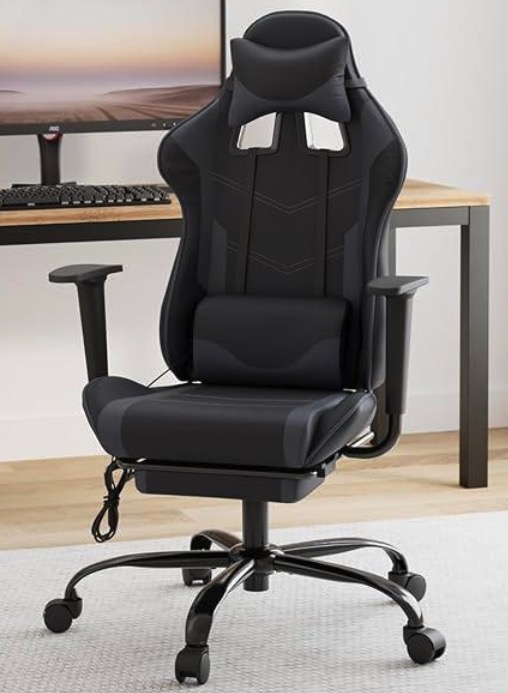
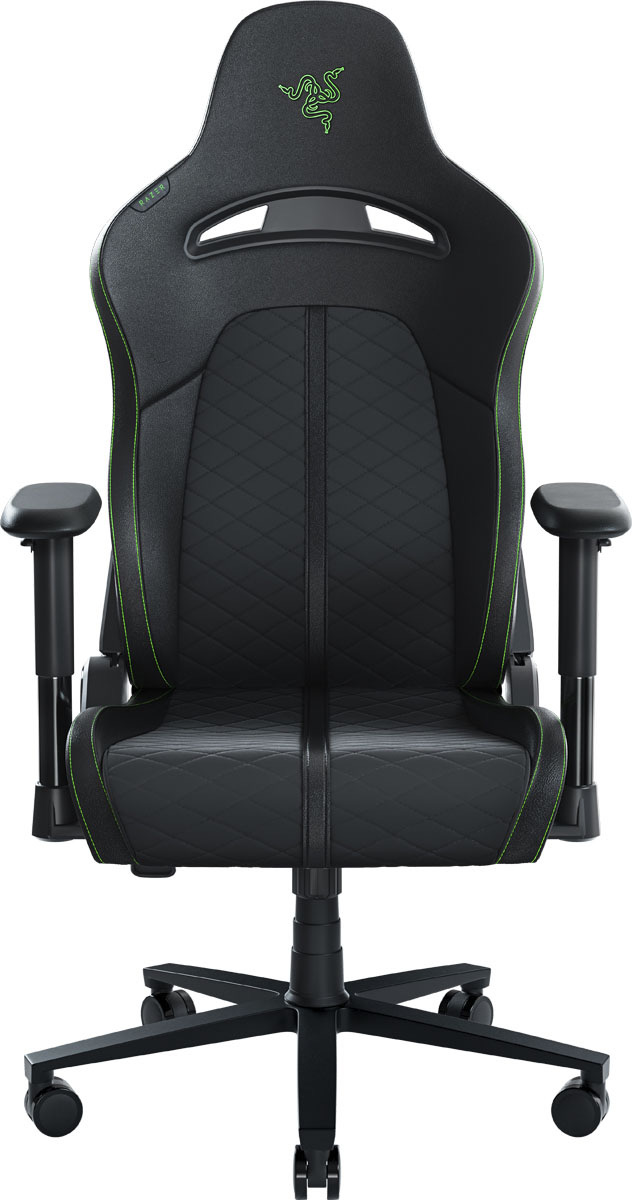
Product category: items_chair
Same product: no